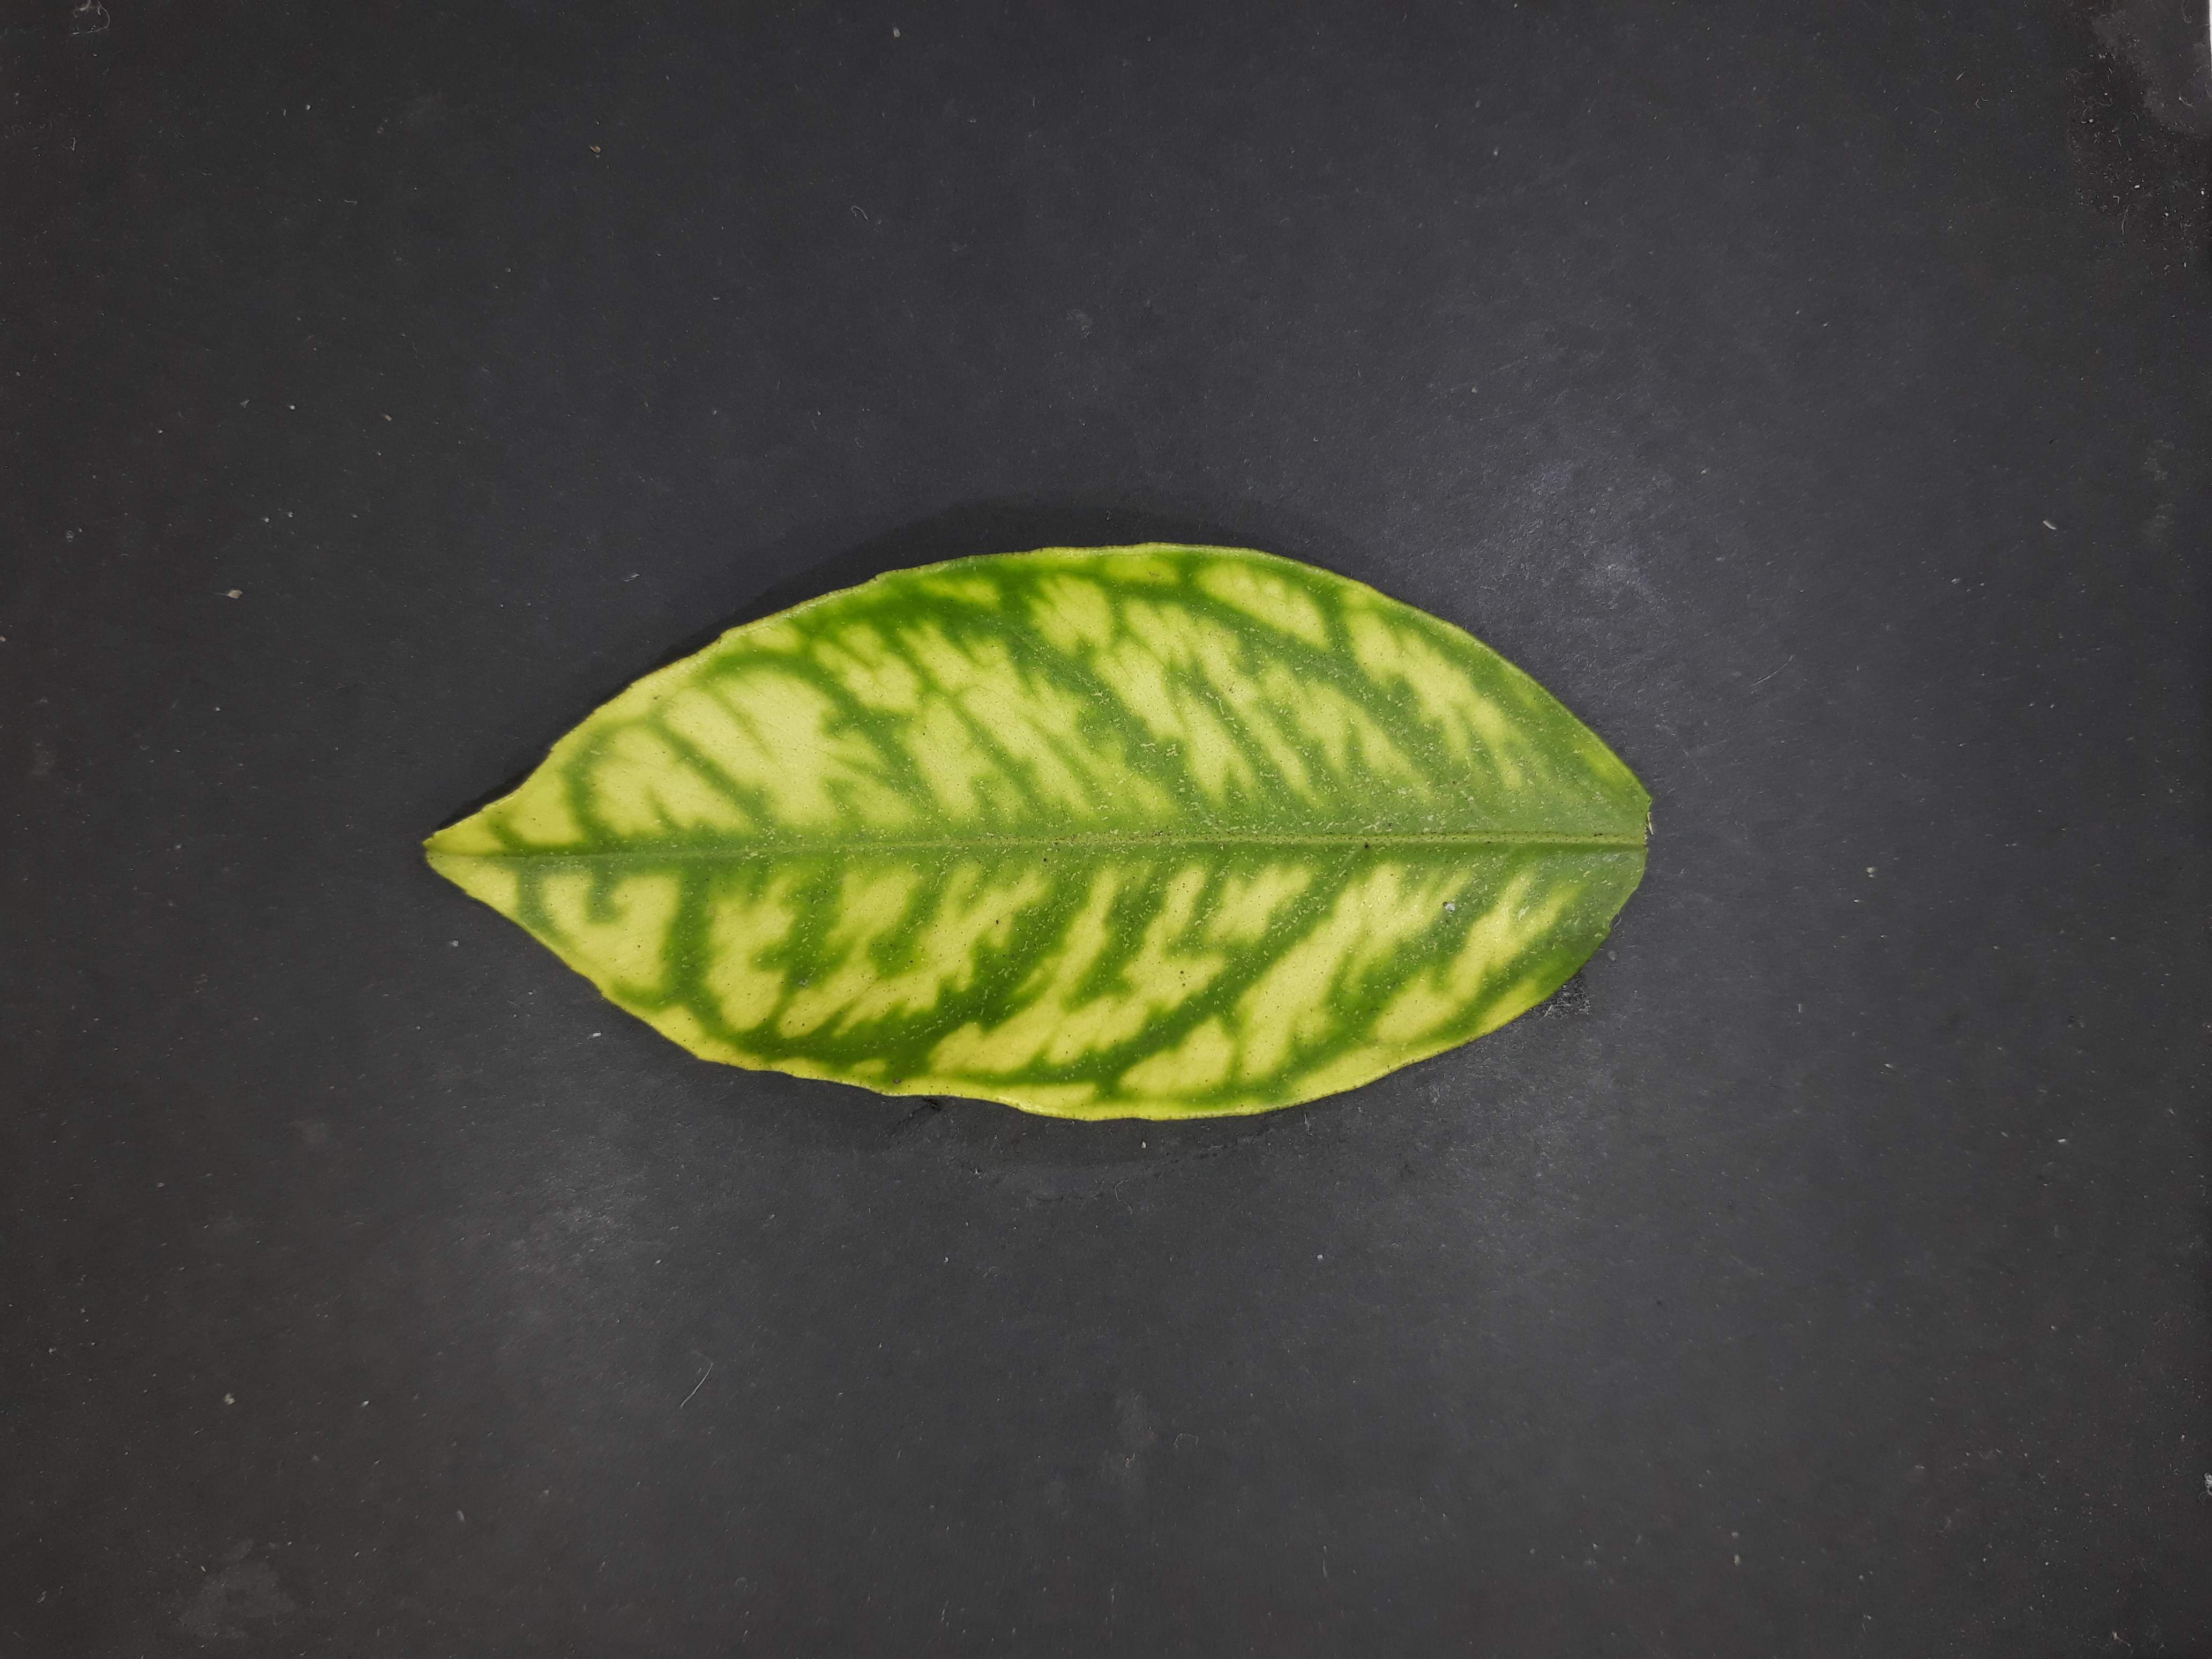
Label: Zinc deficiency (Zn)